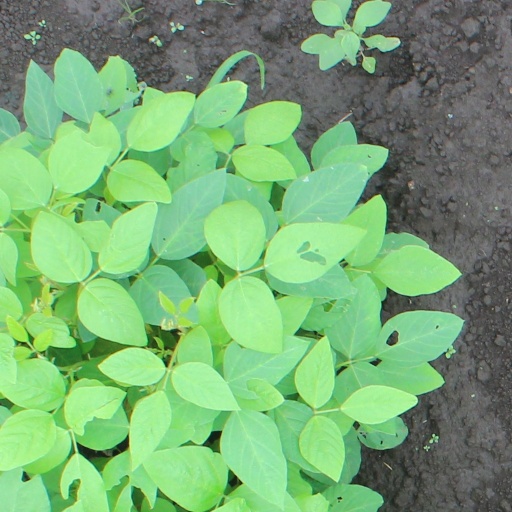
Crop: soybean